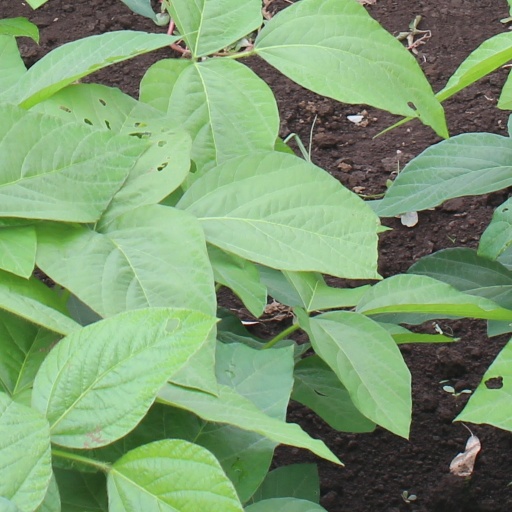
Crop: soybean